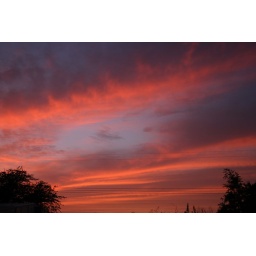
Yesterday evenings sunset was amazing with orange and red diagonals...note the strange hole in the center, lol.